Marco Materazzi

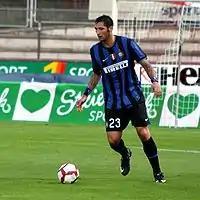
Materazzi in action for Inter

In June 2009, Materazzi was handed a new deal by Inter until June 2012. He was used sparingly during the 2009–10 season, making 20 appearances in all competitions. In January 2010, he underwent arthroscopic surgery to repair damage to the medial meniscus in his right knee which kept him sidelined for one month. Materazzi was an injury-time substitute for Inter in the 2010 UEFA Champions League Final against Bayern Munich, replacing Diego Milito who scored both of their goals in the 2–0 victory in Madrid. In addition to that, Inter also clinched the "Scudetto", for the fifth season in a row, and Coppa Italia, to complete the Treble.